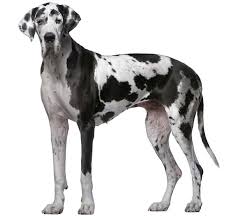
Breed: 206-n000035-Great_Dane